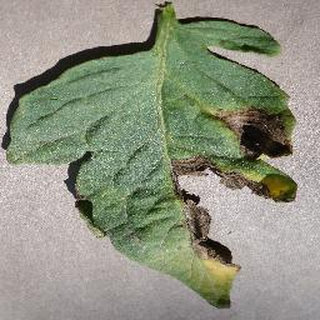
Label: tomato_early_blight